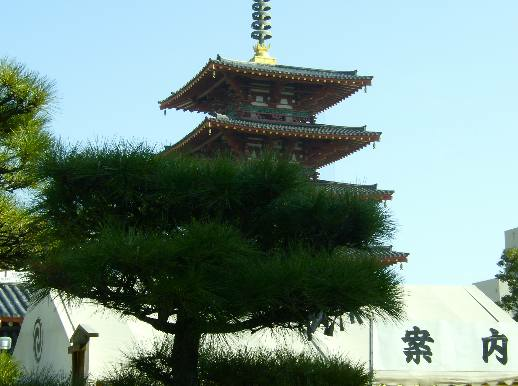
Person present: No